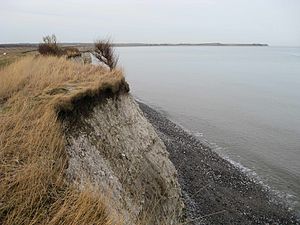
Sangstrup Klint / Kalkbrænderier
Kysterosion har dannet Sangstrup- og Karlby Klint
Sangstrup Klint
Sangstrup- og Karlby Klinter er to i alt 5 kilometer lange og op til 17 meter høje klinter beliggende på det østligste Djursland lidt nord for Jyllands østligste punkt, Fornæs Fyr i Voldby Sogn, Norddjurs Kommune, ca. 7 km nord for Grenaa. Klinterne består af et 65 millioner år gammelt koralrev af bryozokalk med udfældning af flintlag fra Nedre Danien.